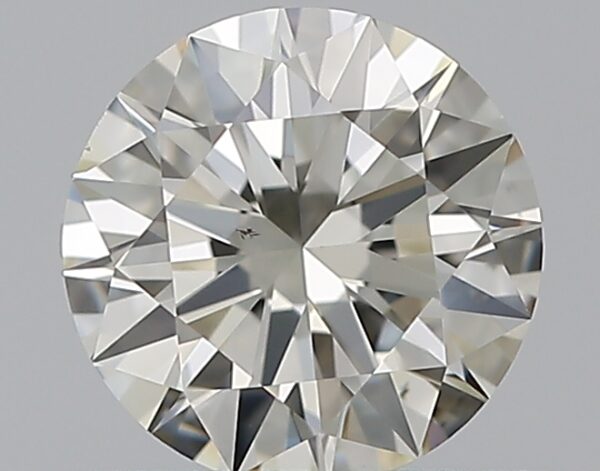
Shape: round
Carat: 0.51
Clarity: VS2
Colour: J
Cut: EX
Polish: EX
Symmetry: EX
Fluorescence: N
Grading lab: GIA
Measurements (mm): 5.14 x 5.17 x 3.12